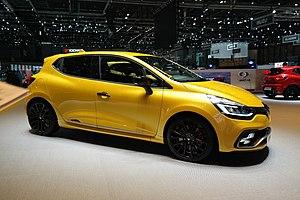
Salon international de l'automobile de Genève 2018